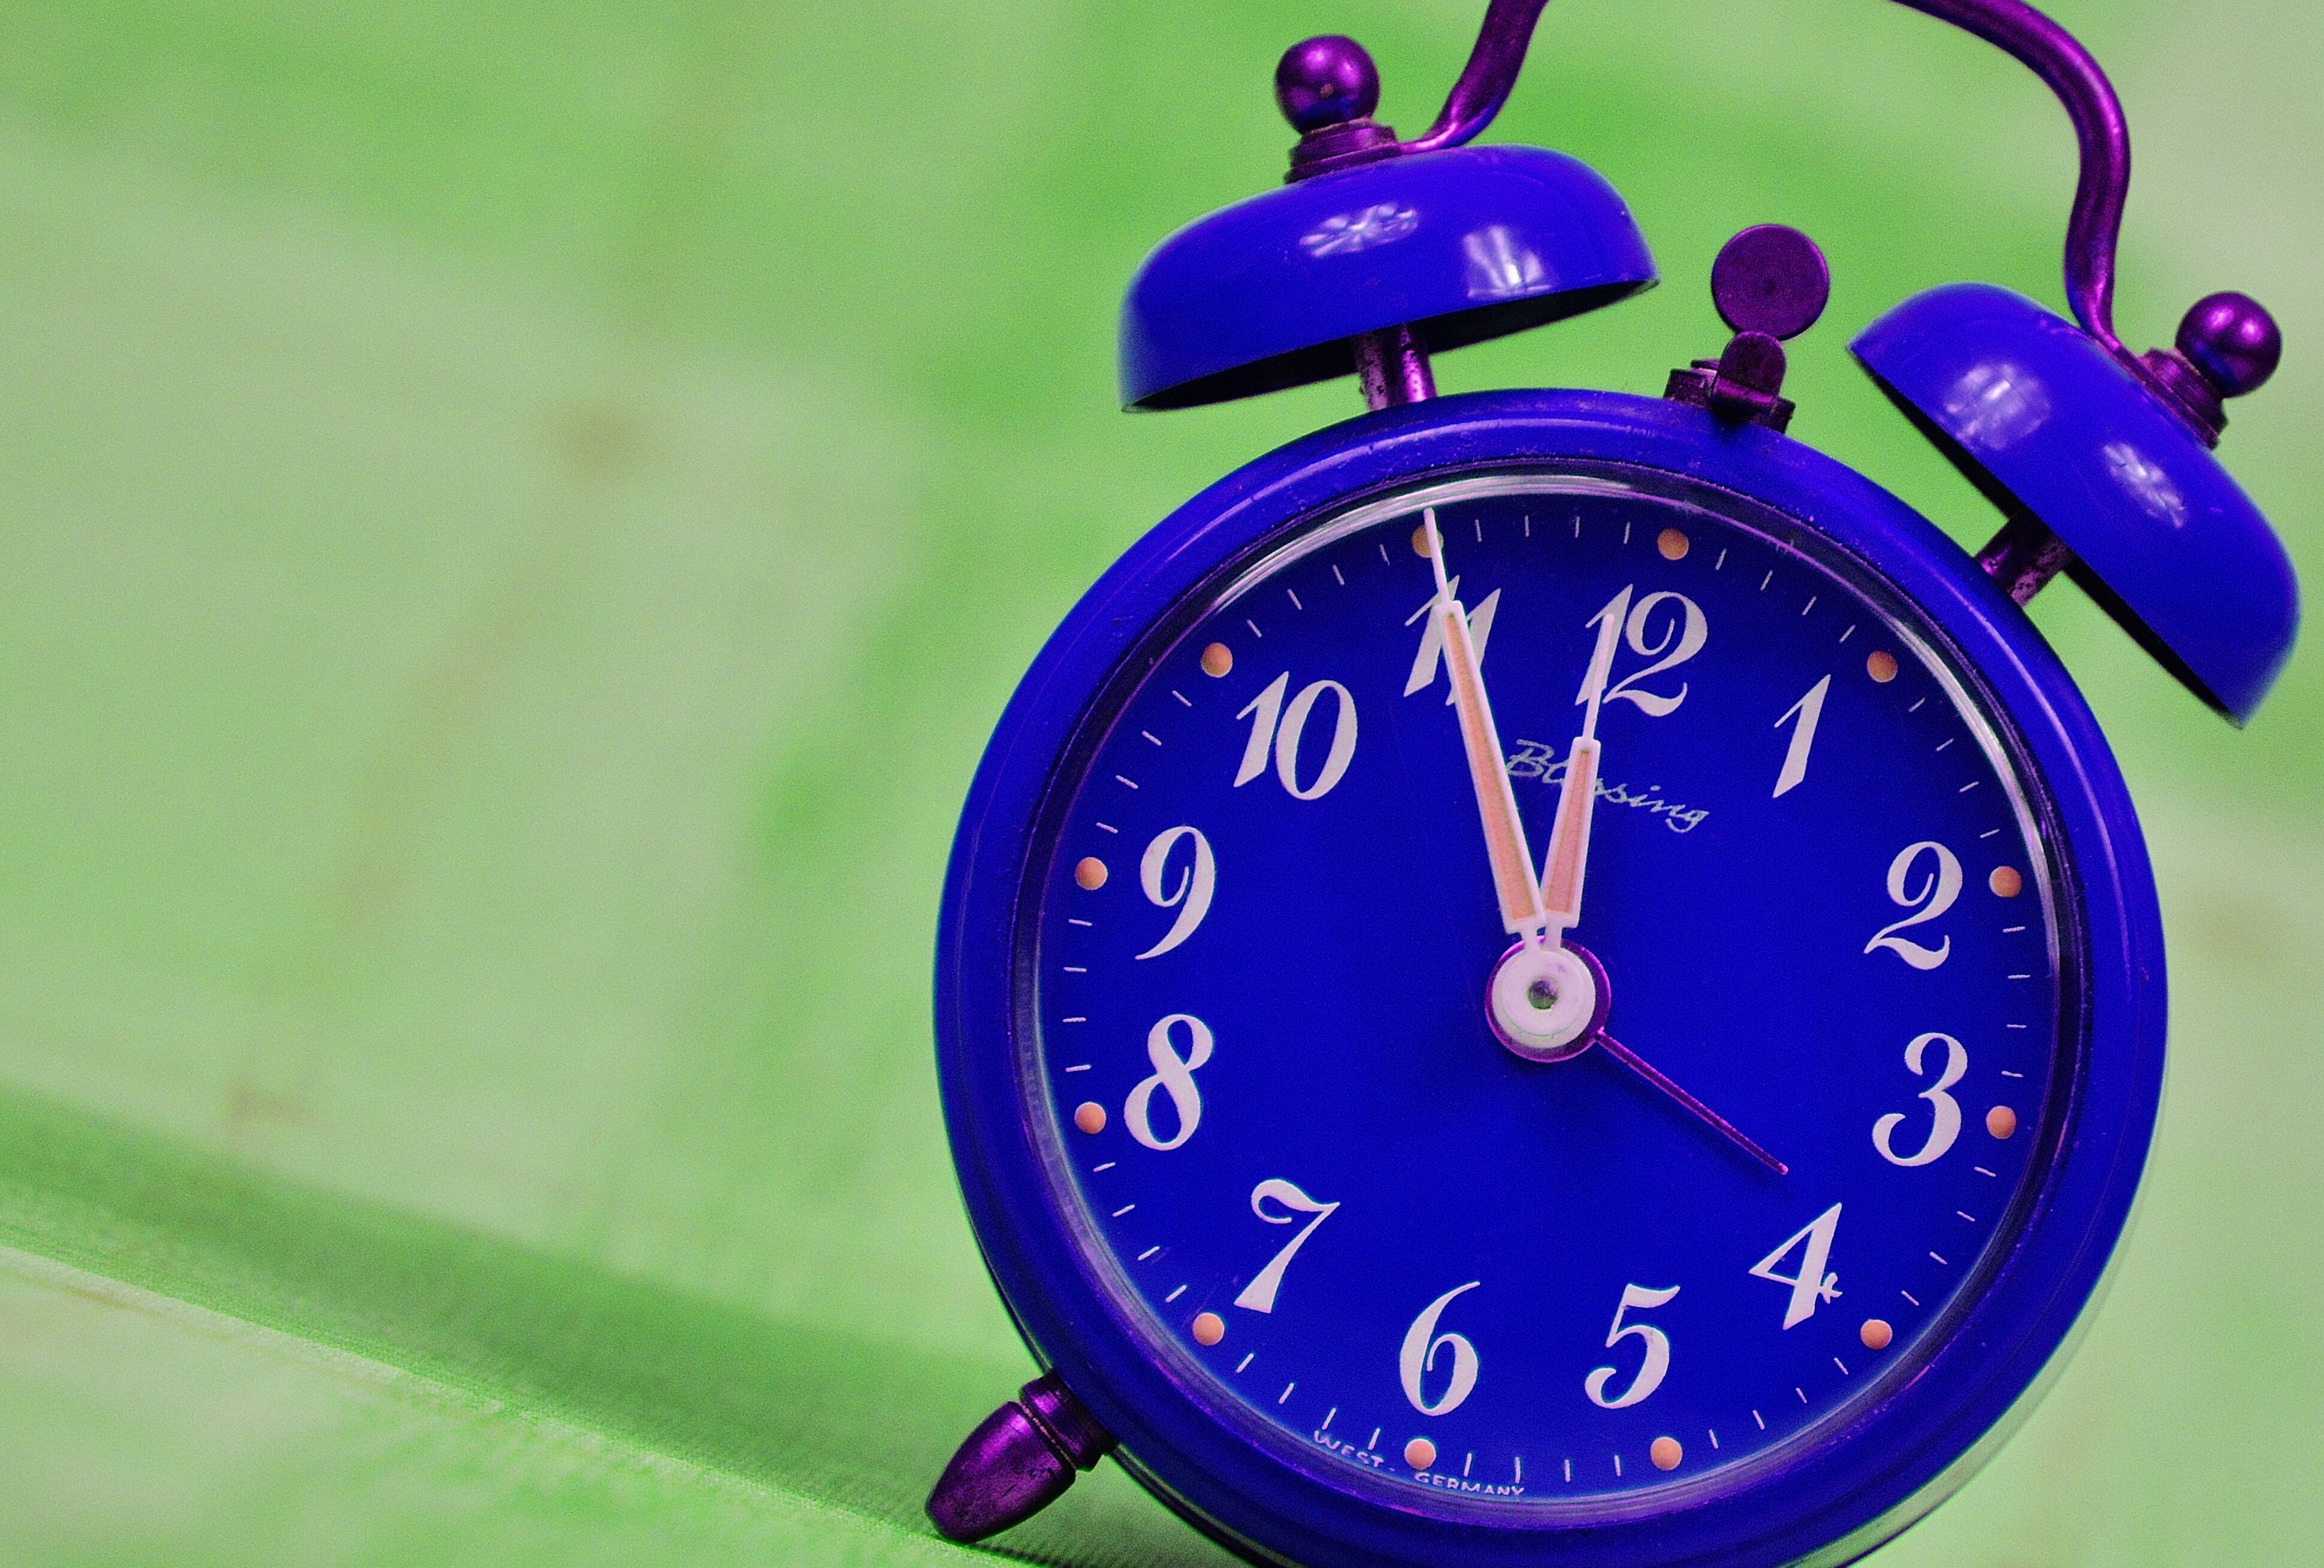
watch, hand, clock, time, alarm clock, green, blue, decor, dial, circle, disaster, late, hours, pointer, time indicating, time of, the eleventh hour, ring the bell, home accessories, mood shifts, time to rethink